Rushlights (film)

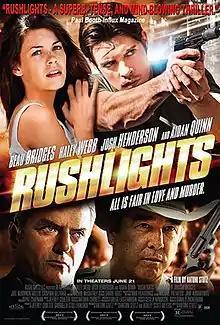
Film poster

Rushlights is a 2013 American independent neo-noir thriller film written and directed by Antoni Stutz and starring Beau Bridges, Haley Webb, Josh Henderson and Aidan Quinn. "Rushlights" was included in the official selections of the Montreal World Film Festival, the Shanghai International Film Festival, the Dallas International Film Festival as well as the Newport Beach Film Festival. An extended directors cut was released in 2016.